Mission Santa Barbara

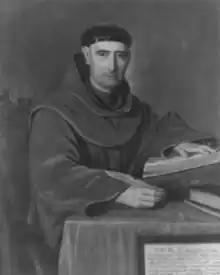
Padre José González Rubio, who served as the longtime Chief Administrator of the mission.

Remains of the Mission's original infrastructure constructed primarily by the indentured Chumash people under Franciscan rule are located on the eastern abutting property known as Mission Historical Park, which was sold to the City in 1928. These ruins include tanning vats, a pottery kiln, and a guard house as well as an extensive water distribution system that incorporated aqueducts, a filtration system, two reservoirs, and a hydro-powered gristmill. The larger reservoir, which was built in 1806 by the expedient of damming of Mission Canyon situated to the north within the existing Santa Barbara Botanic Garden, continued to serve as a functioning component of the city's water system until 1993. Also intact near the entrance to the Mission is the original fountain and "lavadero".